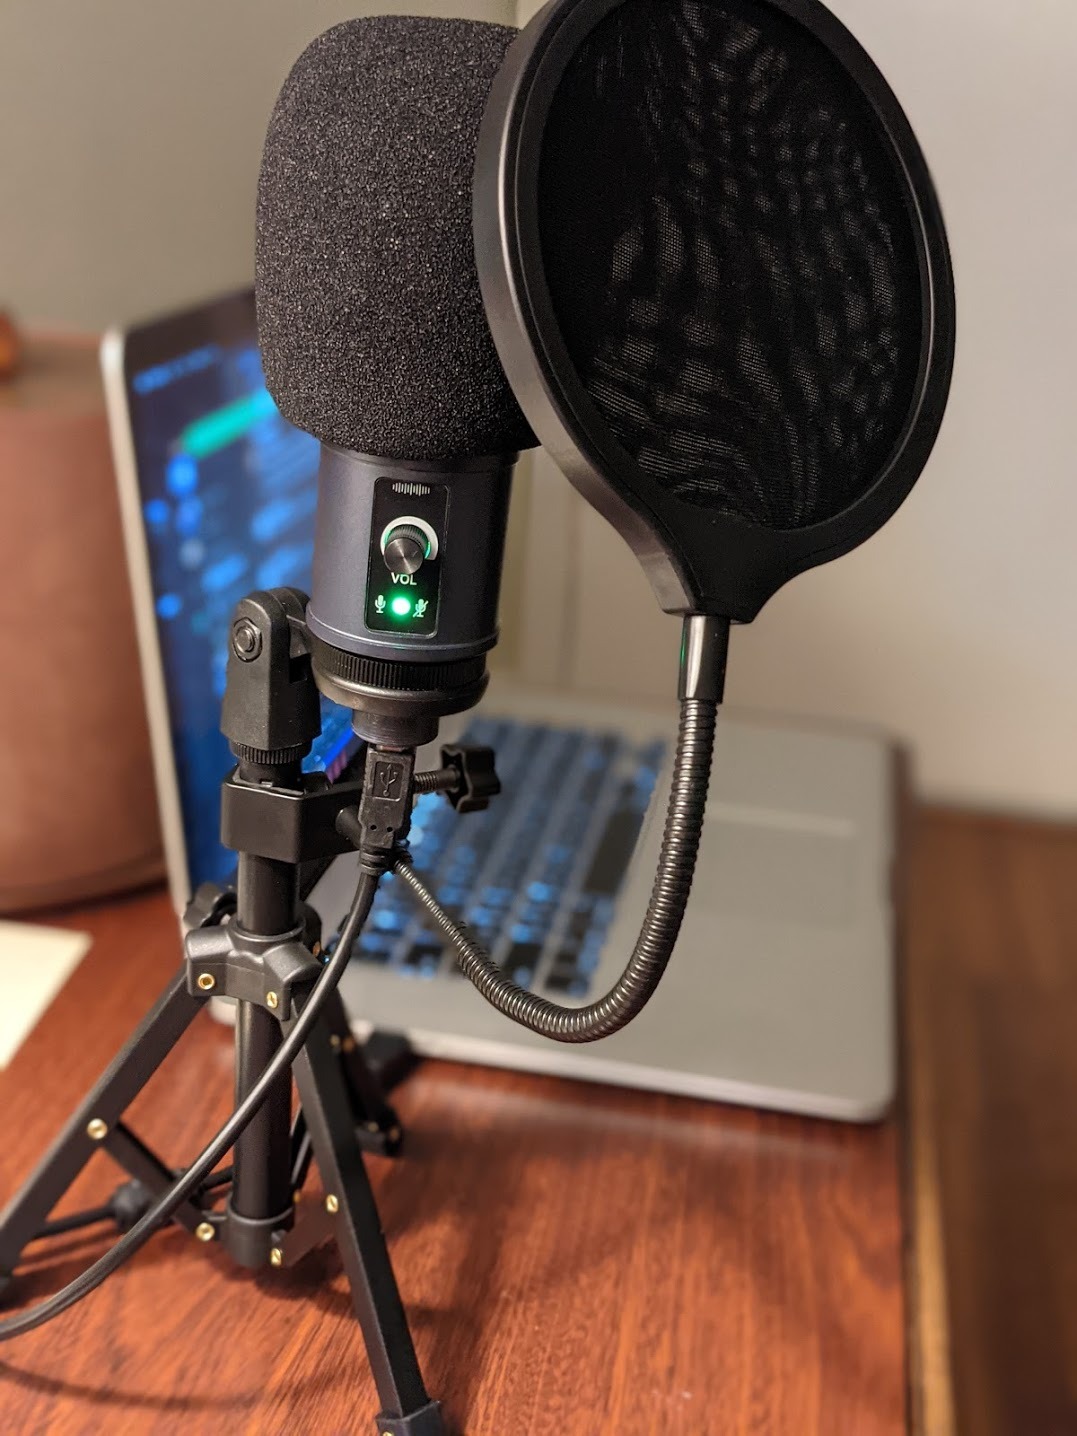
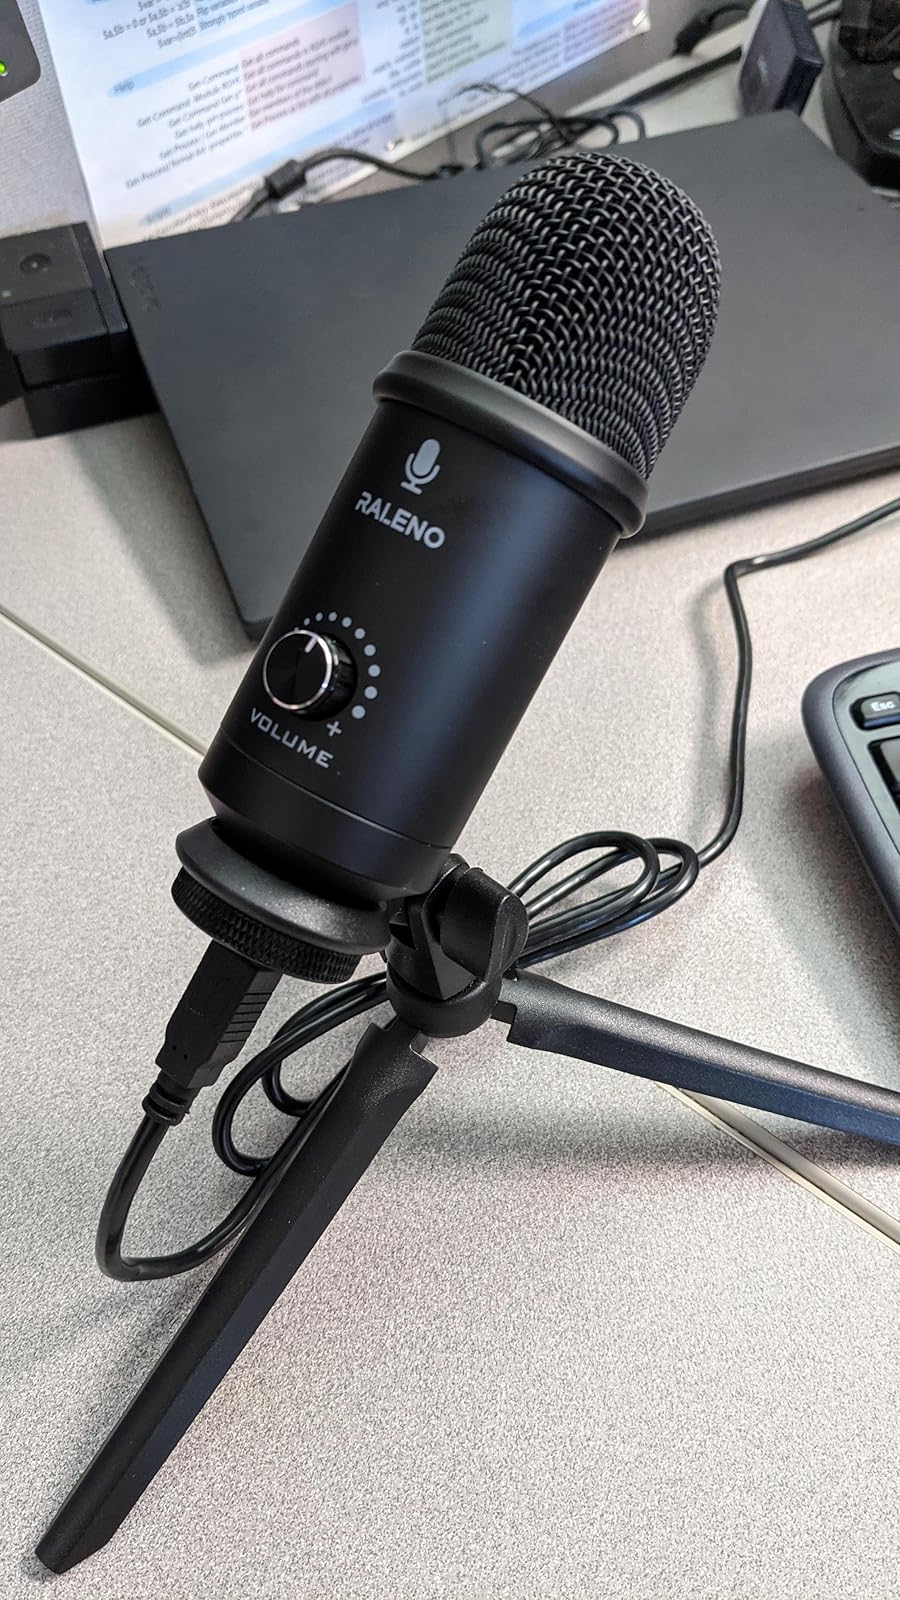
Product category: microphone
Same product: no